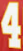
Number: 4